Takayuki Tsubaki

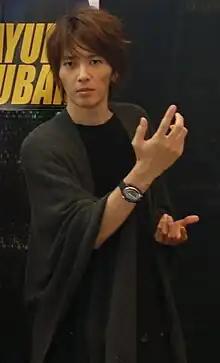
Tsubaki at Japan World Heroes 2019, doing Kamen Rider Blade's transformation pose

is a Japanese actor and YouTuber best remembered for his role as Kazuma Kenzaki, the protagonist in the tokusatsu series "Kamen Rider Blade".